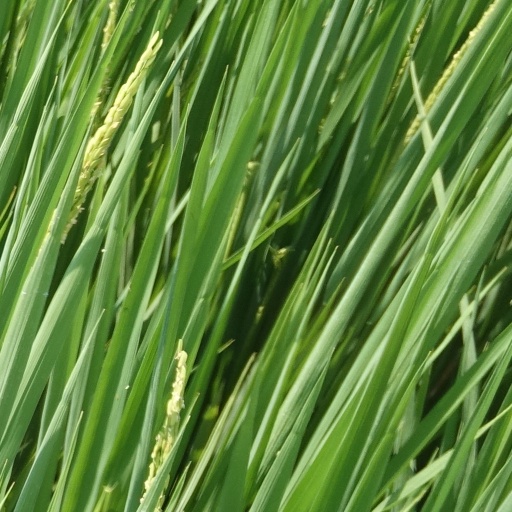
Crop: rice